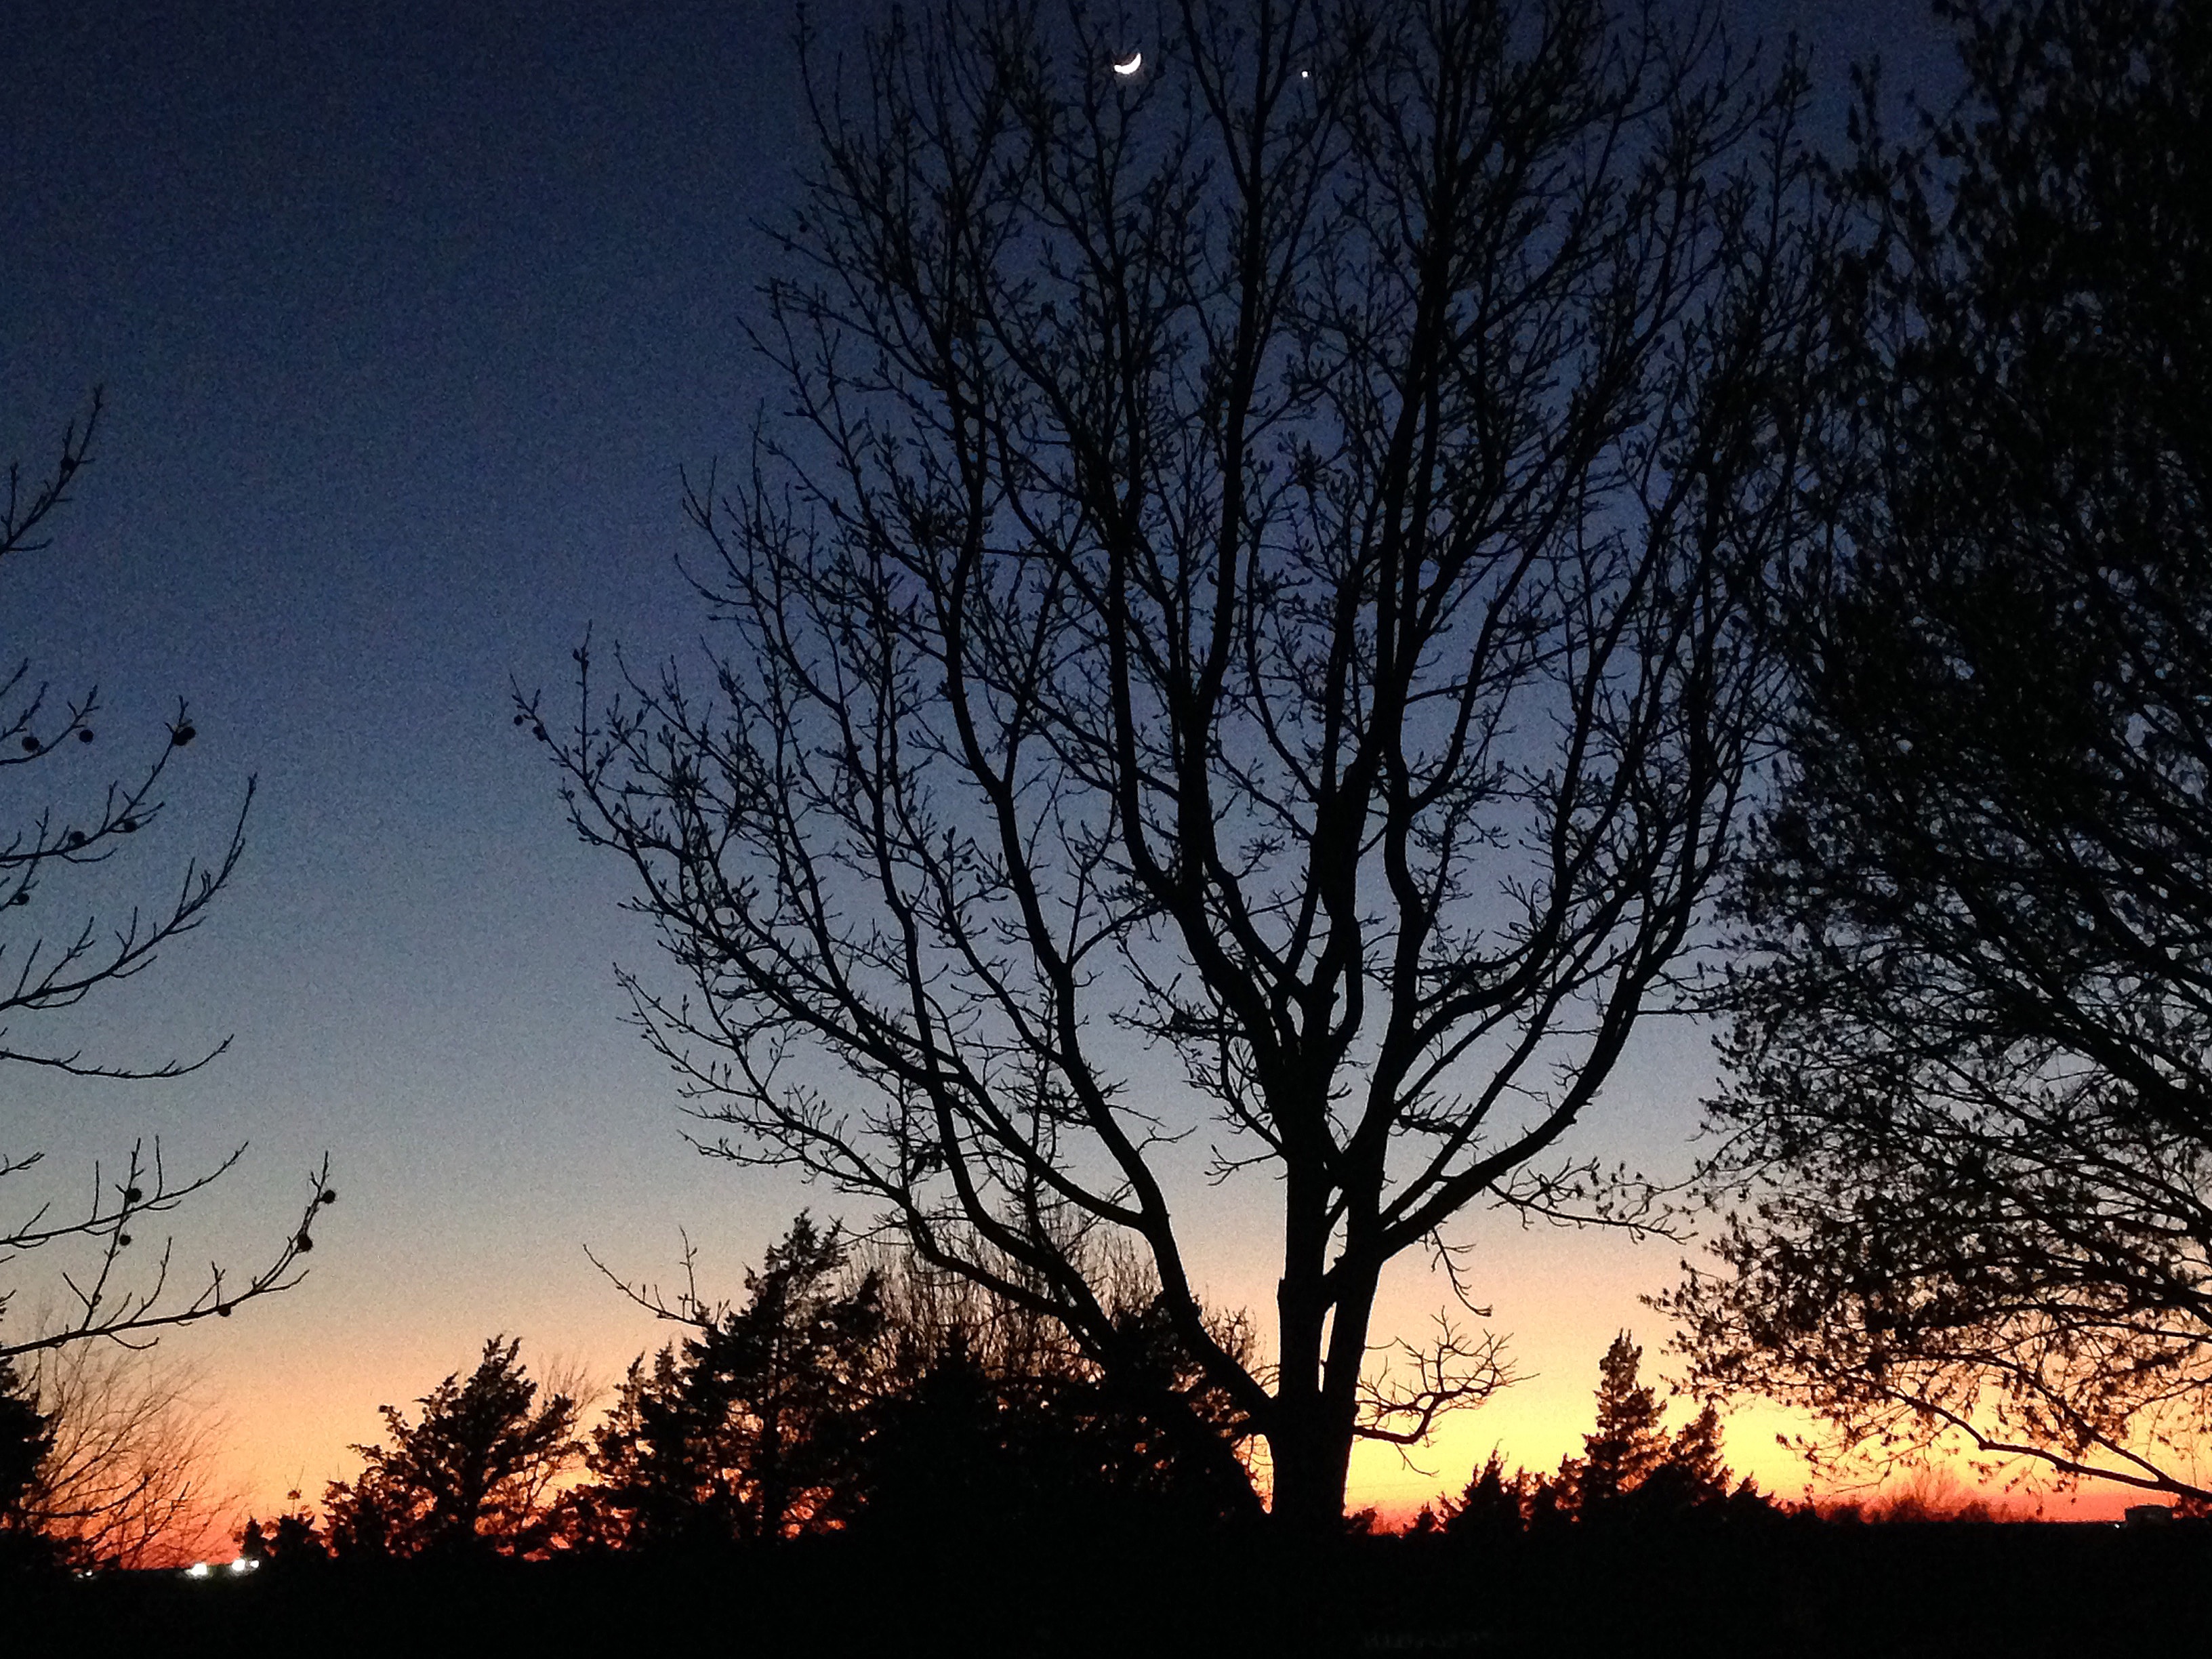
tree, nature, branch, cloud, sky, sunrise, sunset, night, morning, dawn, atmosphere, dusk, evening, darkness, savanna, atmospheric phenomenon, woody plant